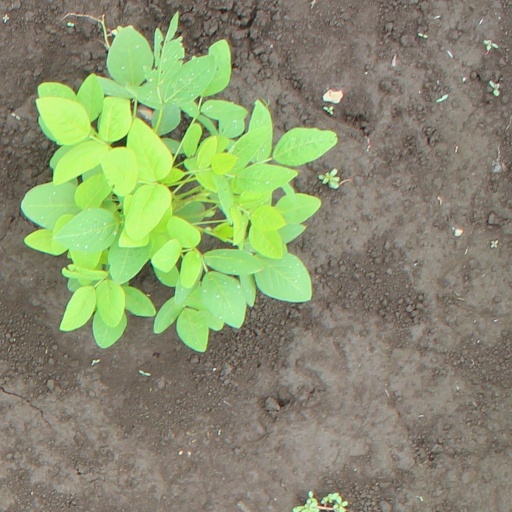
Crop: soybean